Foreign relations of Taiwan

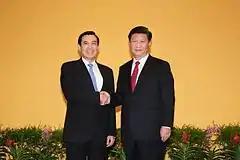
Ma–Xi meeting in 2015

After Burkina Faso cut relations with Taiwan in 2018, Eswatini became Taiwan's sole ally in Africa. Taiwan has an embassy in Mbabane, Eswatini. On 7 June 2016, the National Police Agency and Royal Eswatini Police Service signed a joint, cross-border, crime fighting pact, which included exchanges, probes, personnel visits, professional skills enhancement, law enforcement and technical assistance. King Mswati III has visited Taiwan seventeen times as of June 2018, and has promised to continue recognising Taiwan instead of the PRC. As of June 2018, the Taiwanese Ambassador is Thomas Chen.